Macrocnemus

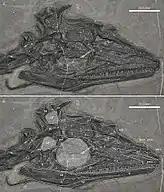
The skull of GMPKU-P-3001, a specimen of "Macrocnemus fuyuanensis"

Numerous complete or partial specimens of "M. bassanni" housed at PIMUZ (Paläontologisches Institut und Museum der Universität Zürich) include A III/208, T 1534, T 2470, T 2472, T 2474 through T 2477, T 2809, T 2812 through T 2816, T 4822, and T 4355.